Japanese Air Force One

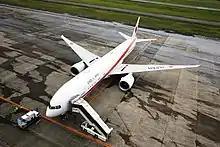
Japanese Air Force One parked (Boeing 777) in 2018

While the Boeing 787 was reportedly a leading candidate to replace the 747s at one point due to its fuel efficiency and its large proportion of Japanese components, and the Airbus A350 was also raised as a candidate by some officials, the Ministry of Defense favored the 777 due to its capabilities being closer to those of the 747.